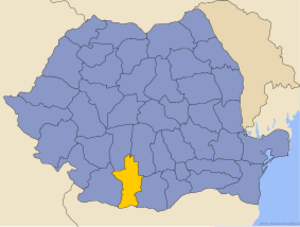
Olt (distrikt)
Administrative map of Rumænien  with Olt highlighted
Olt er et distrikt i Valakiet i Rumænien med 489.274 indbyggere. Hovedstaden i distriktet er Slatina.